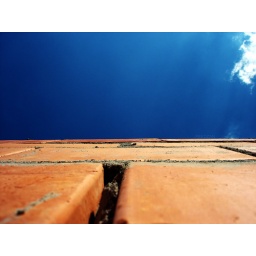
house pear tree project developed in my studio current stage: workmanship